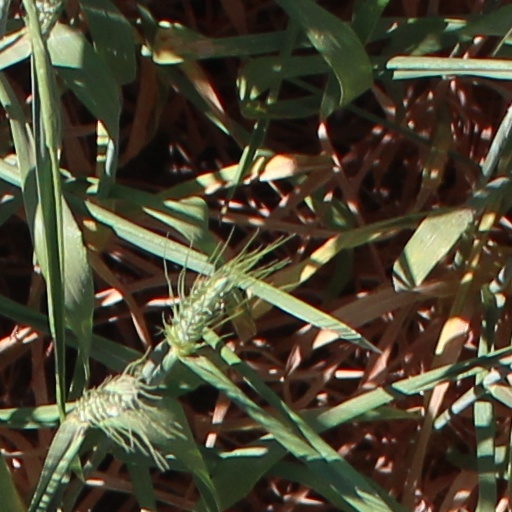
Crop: wheat